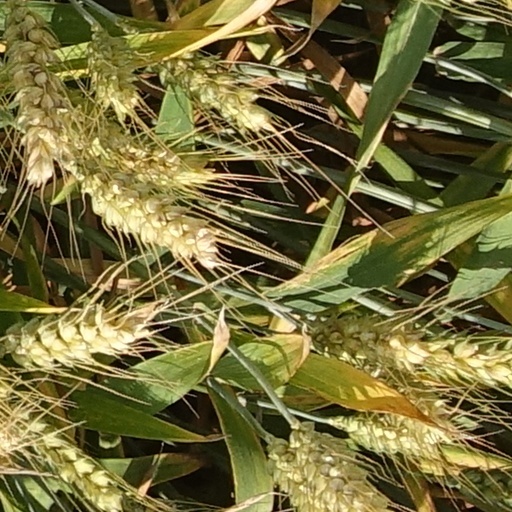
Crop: wheat